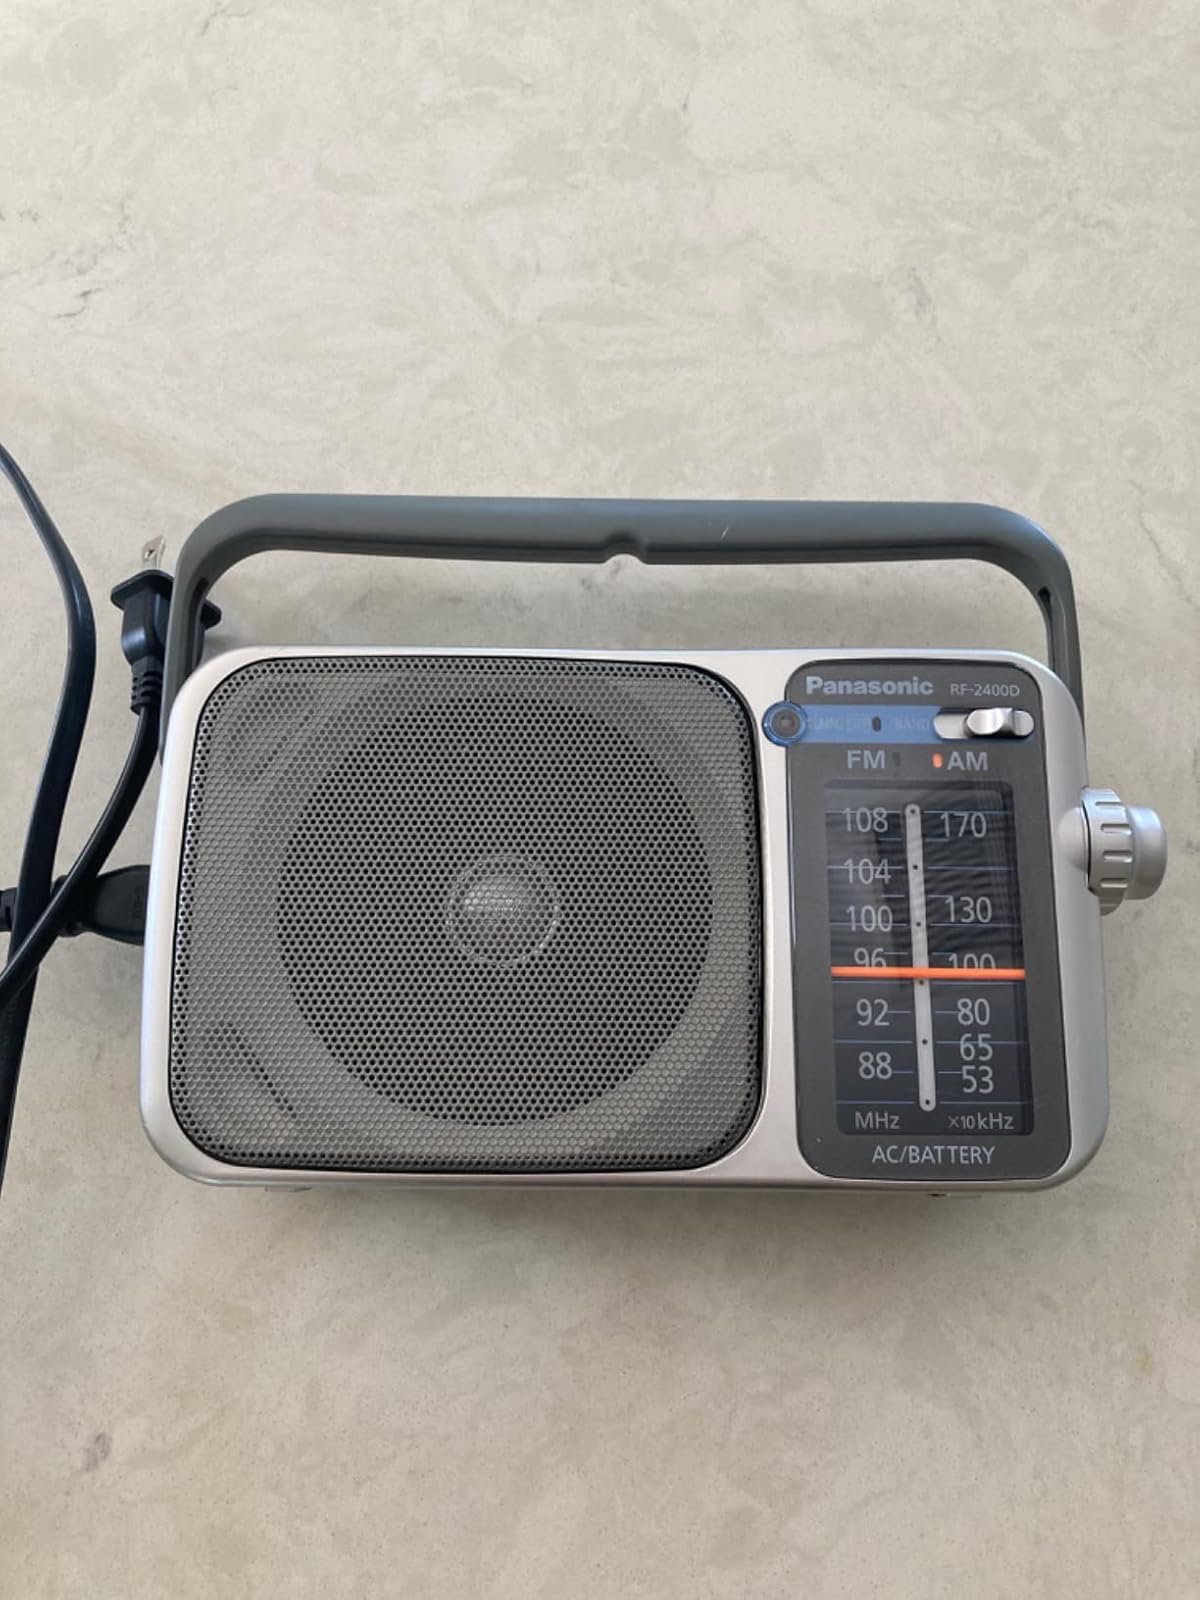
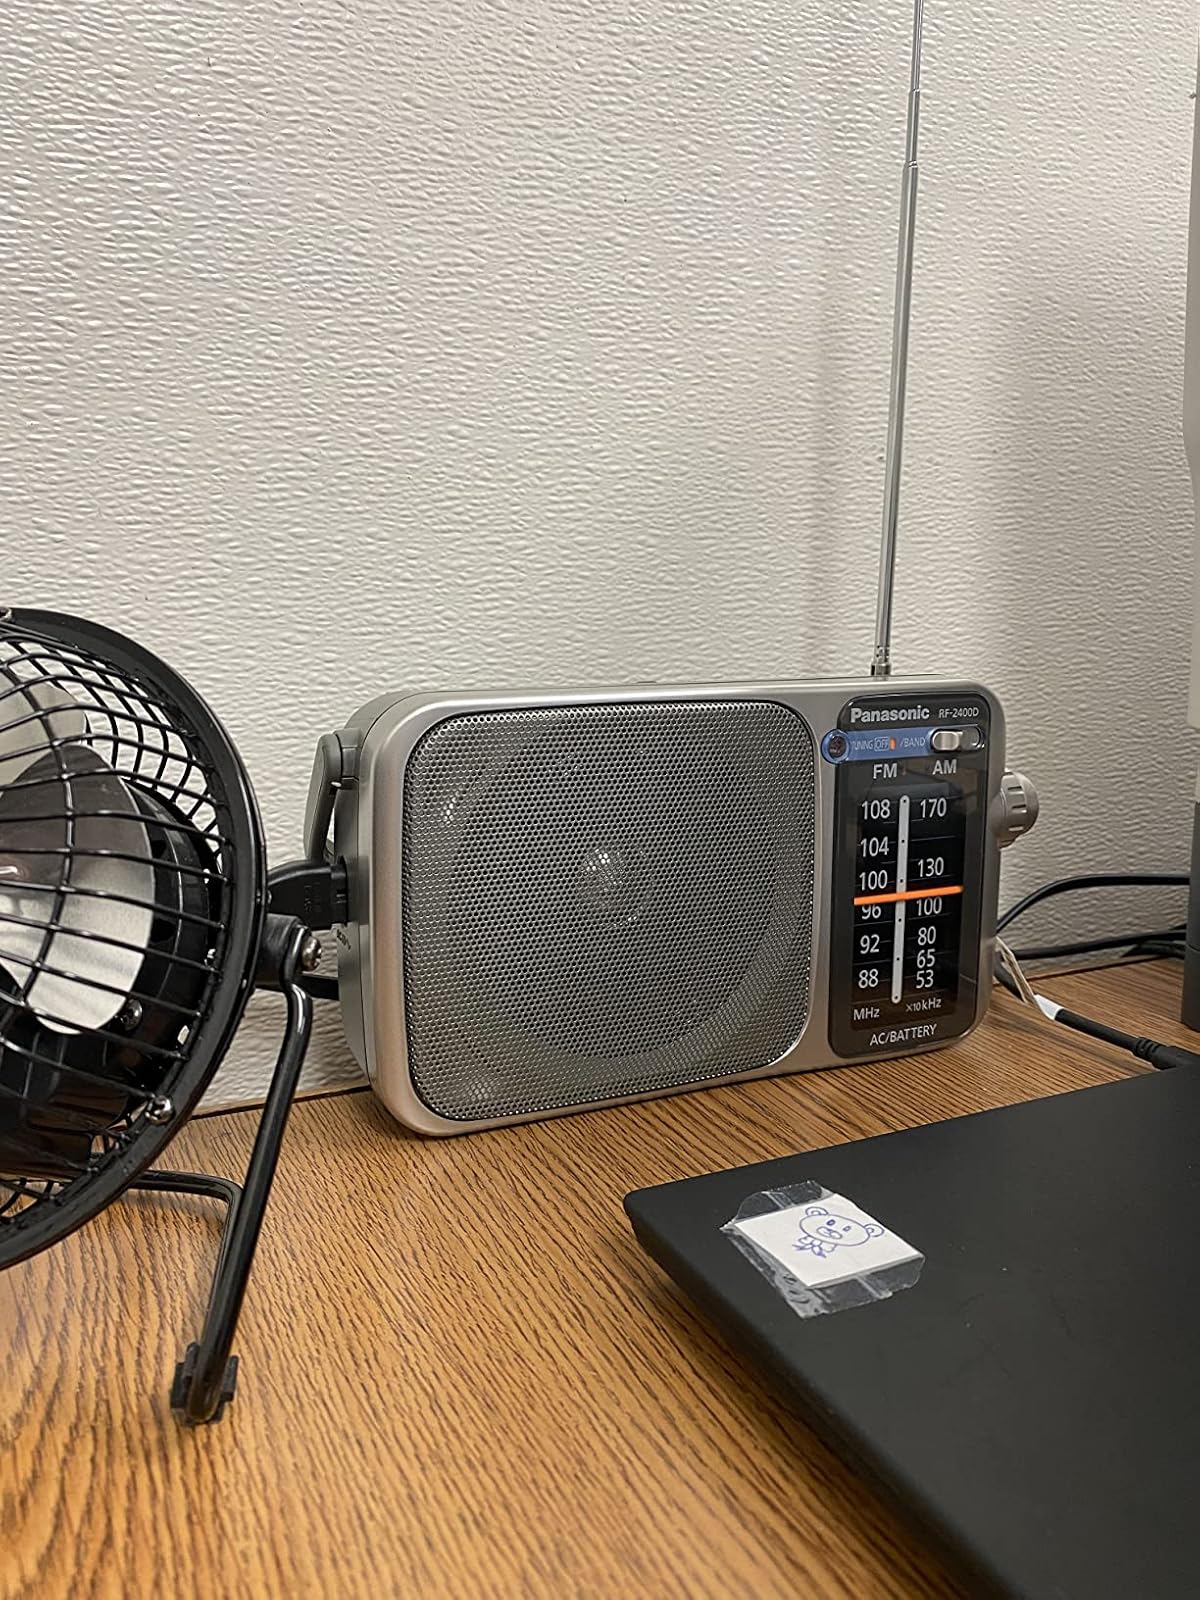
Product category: radio
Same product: yes